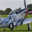
Label: airplane